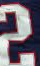
Number: 2